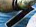
Number: 7